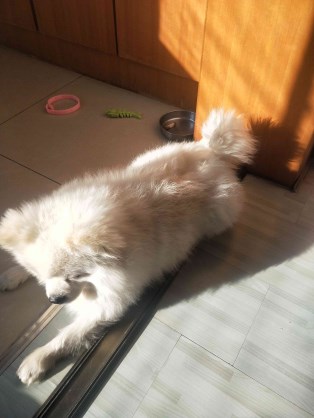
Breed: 1936-n000005-Pomeranian